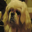
Label: dog